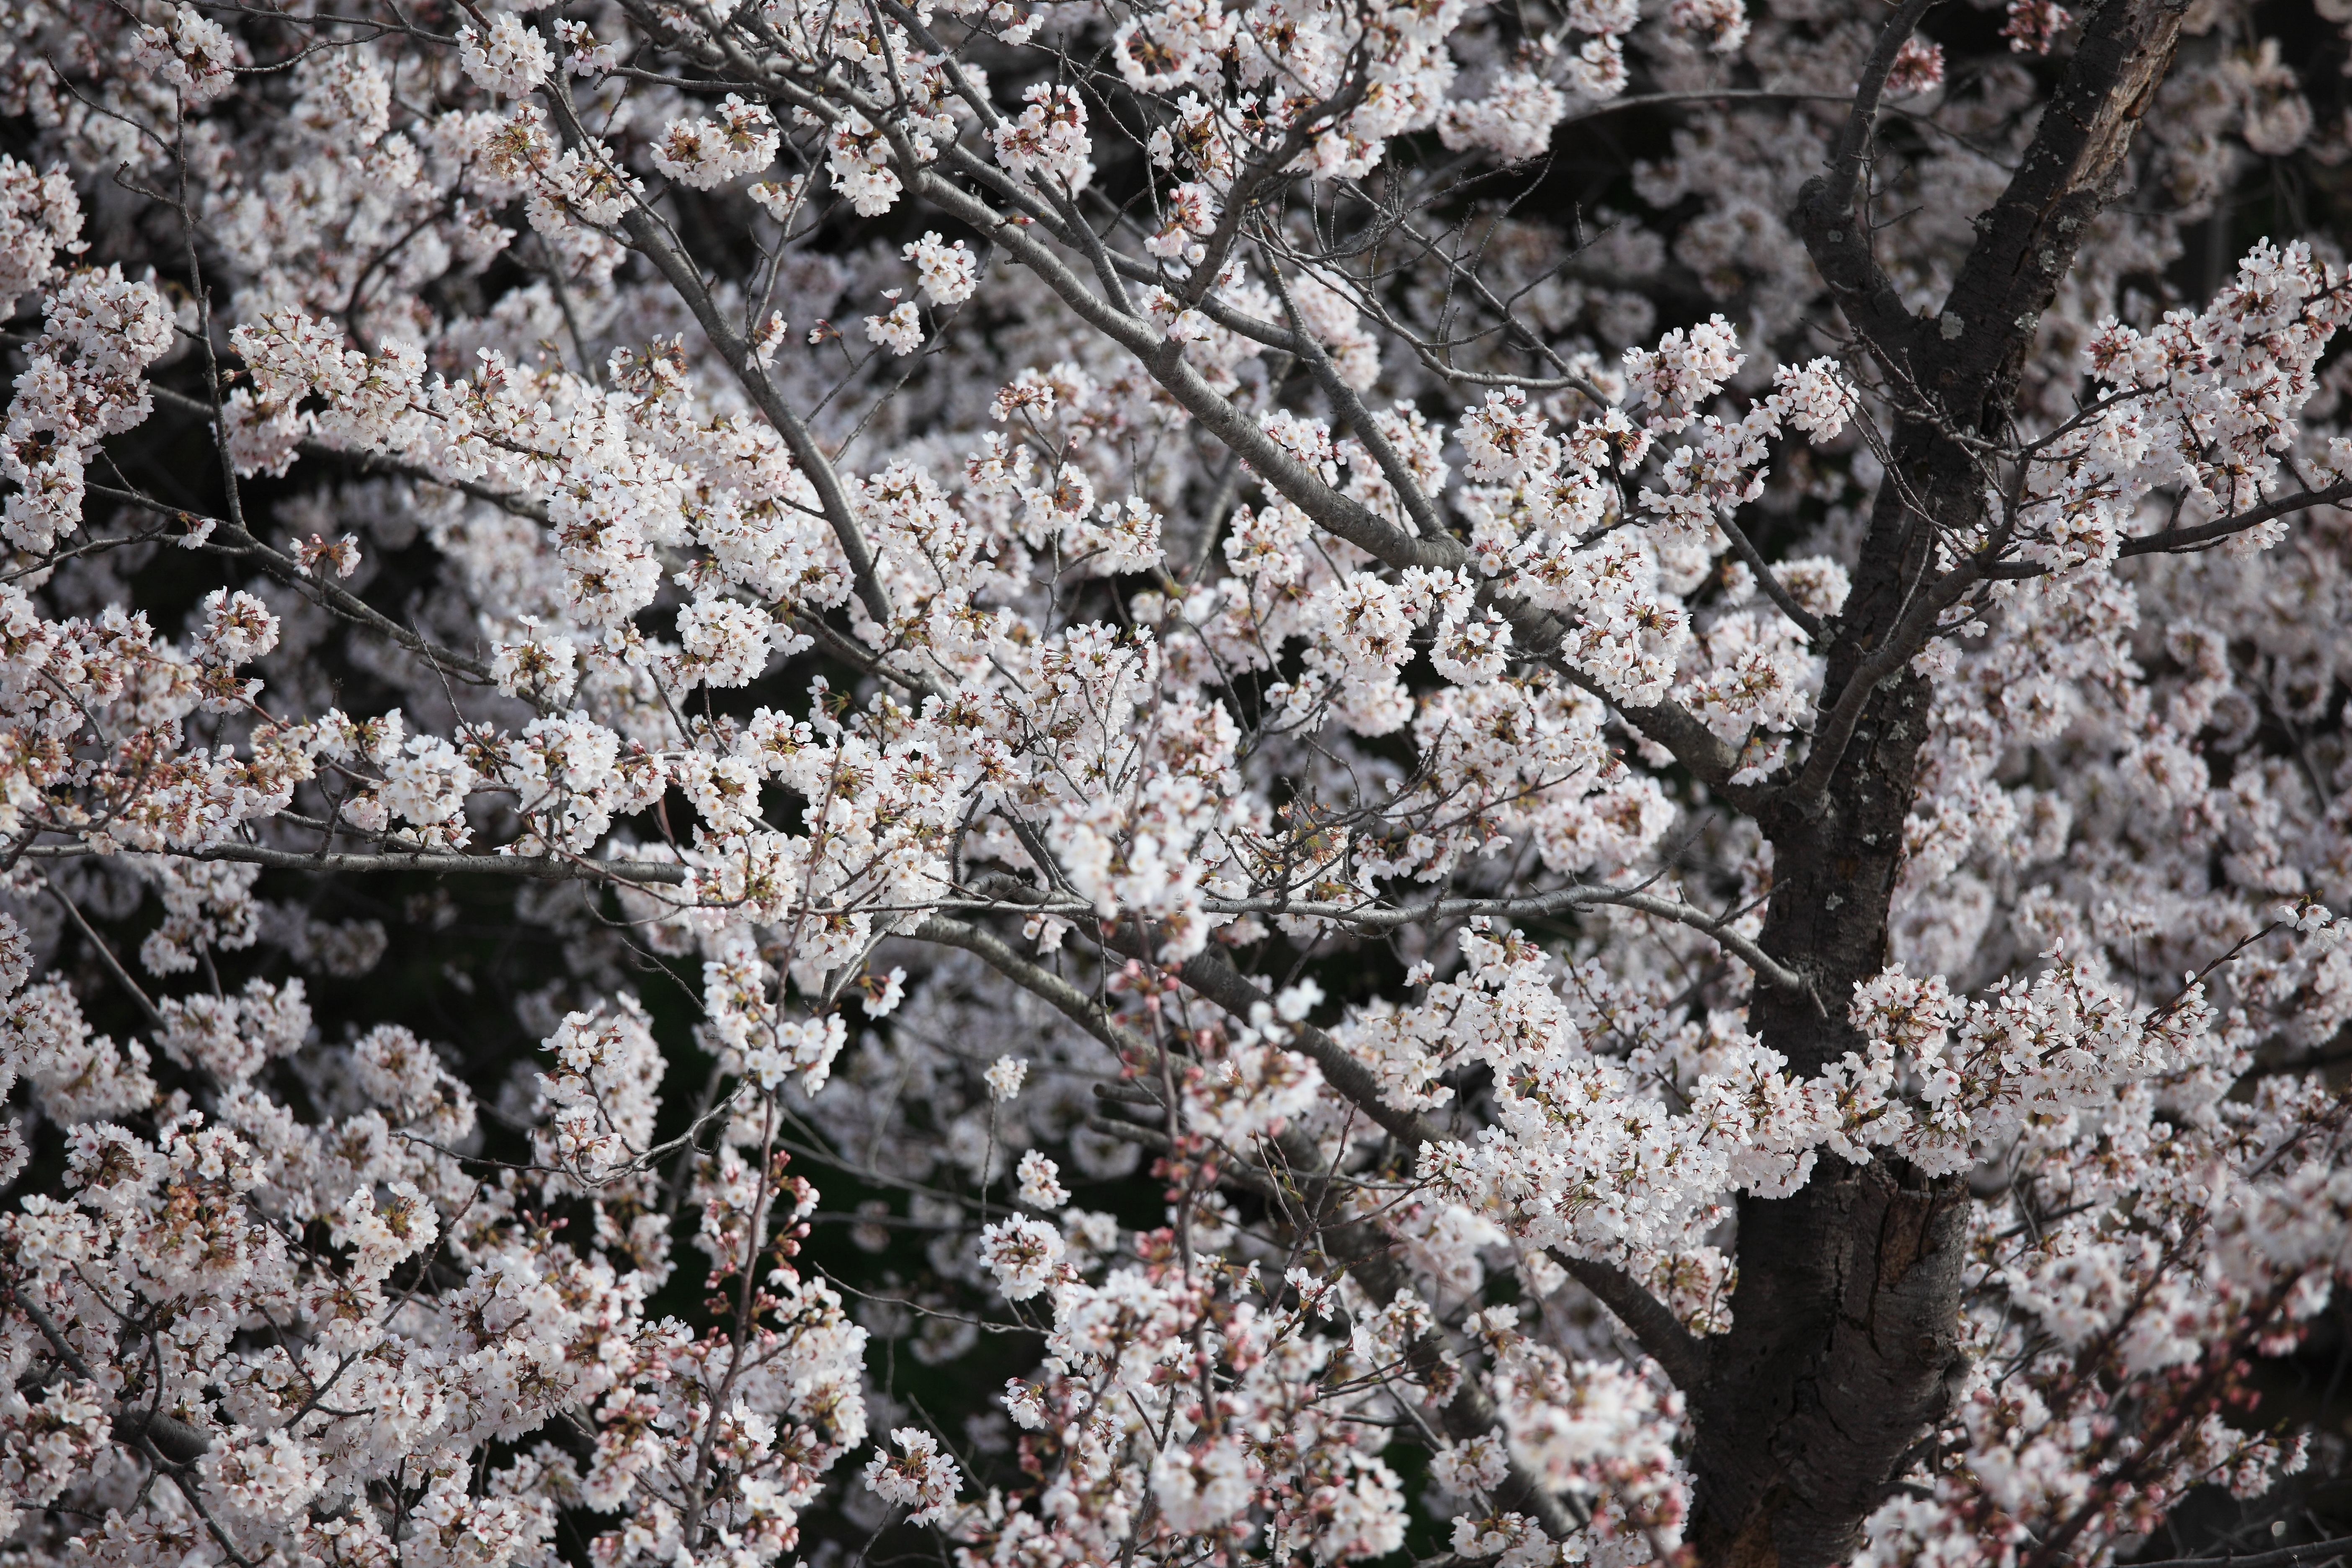
tree, branch, blossom, plant, flower, food, spring, high, produce, park, flora, cherry blossom, shrub, 5d, sakura, hires, markii, cherry, hi, res, resolution, chiba, kisarazu, ohdayamakouen